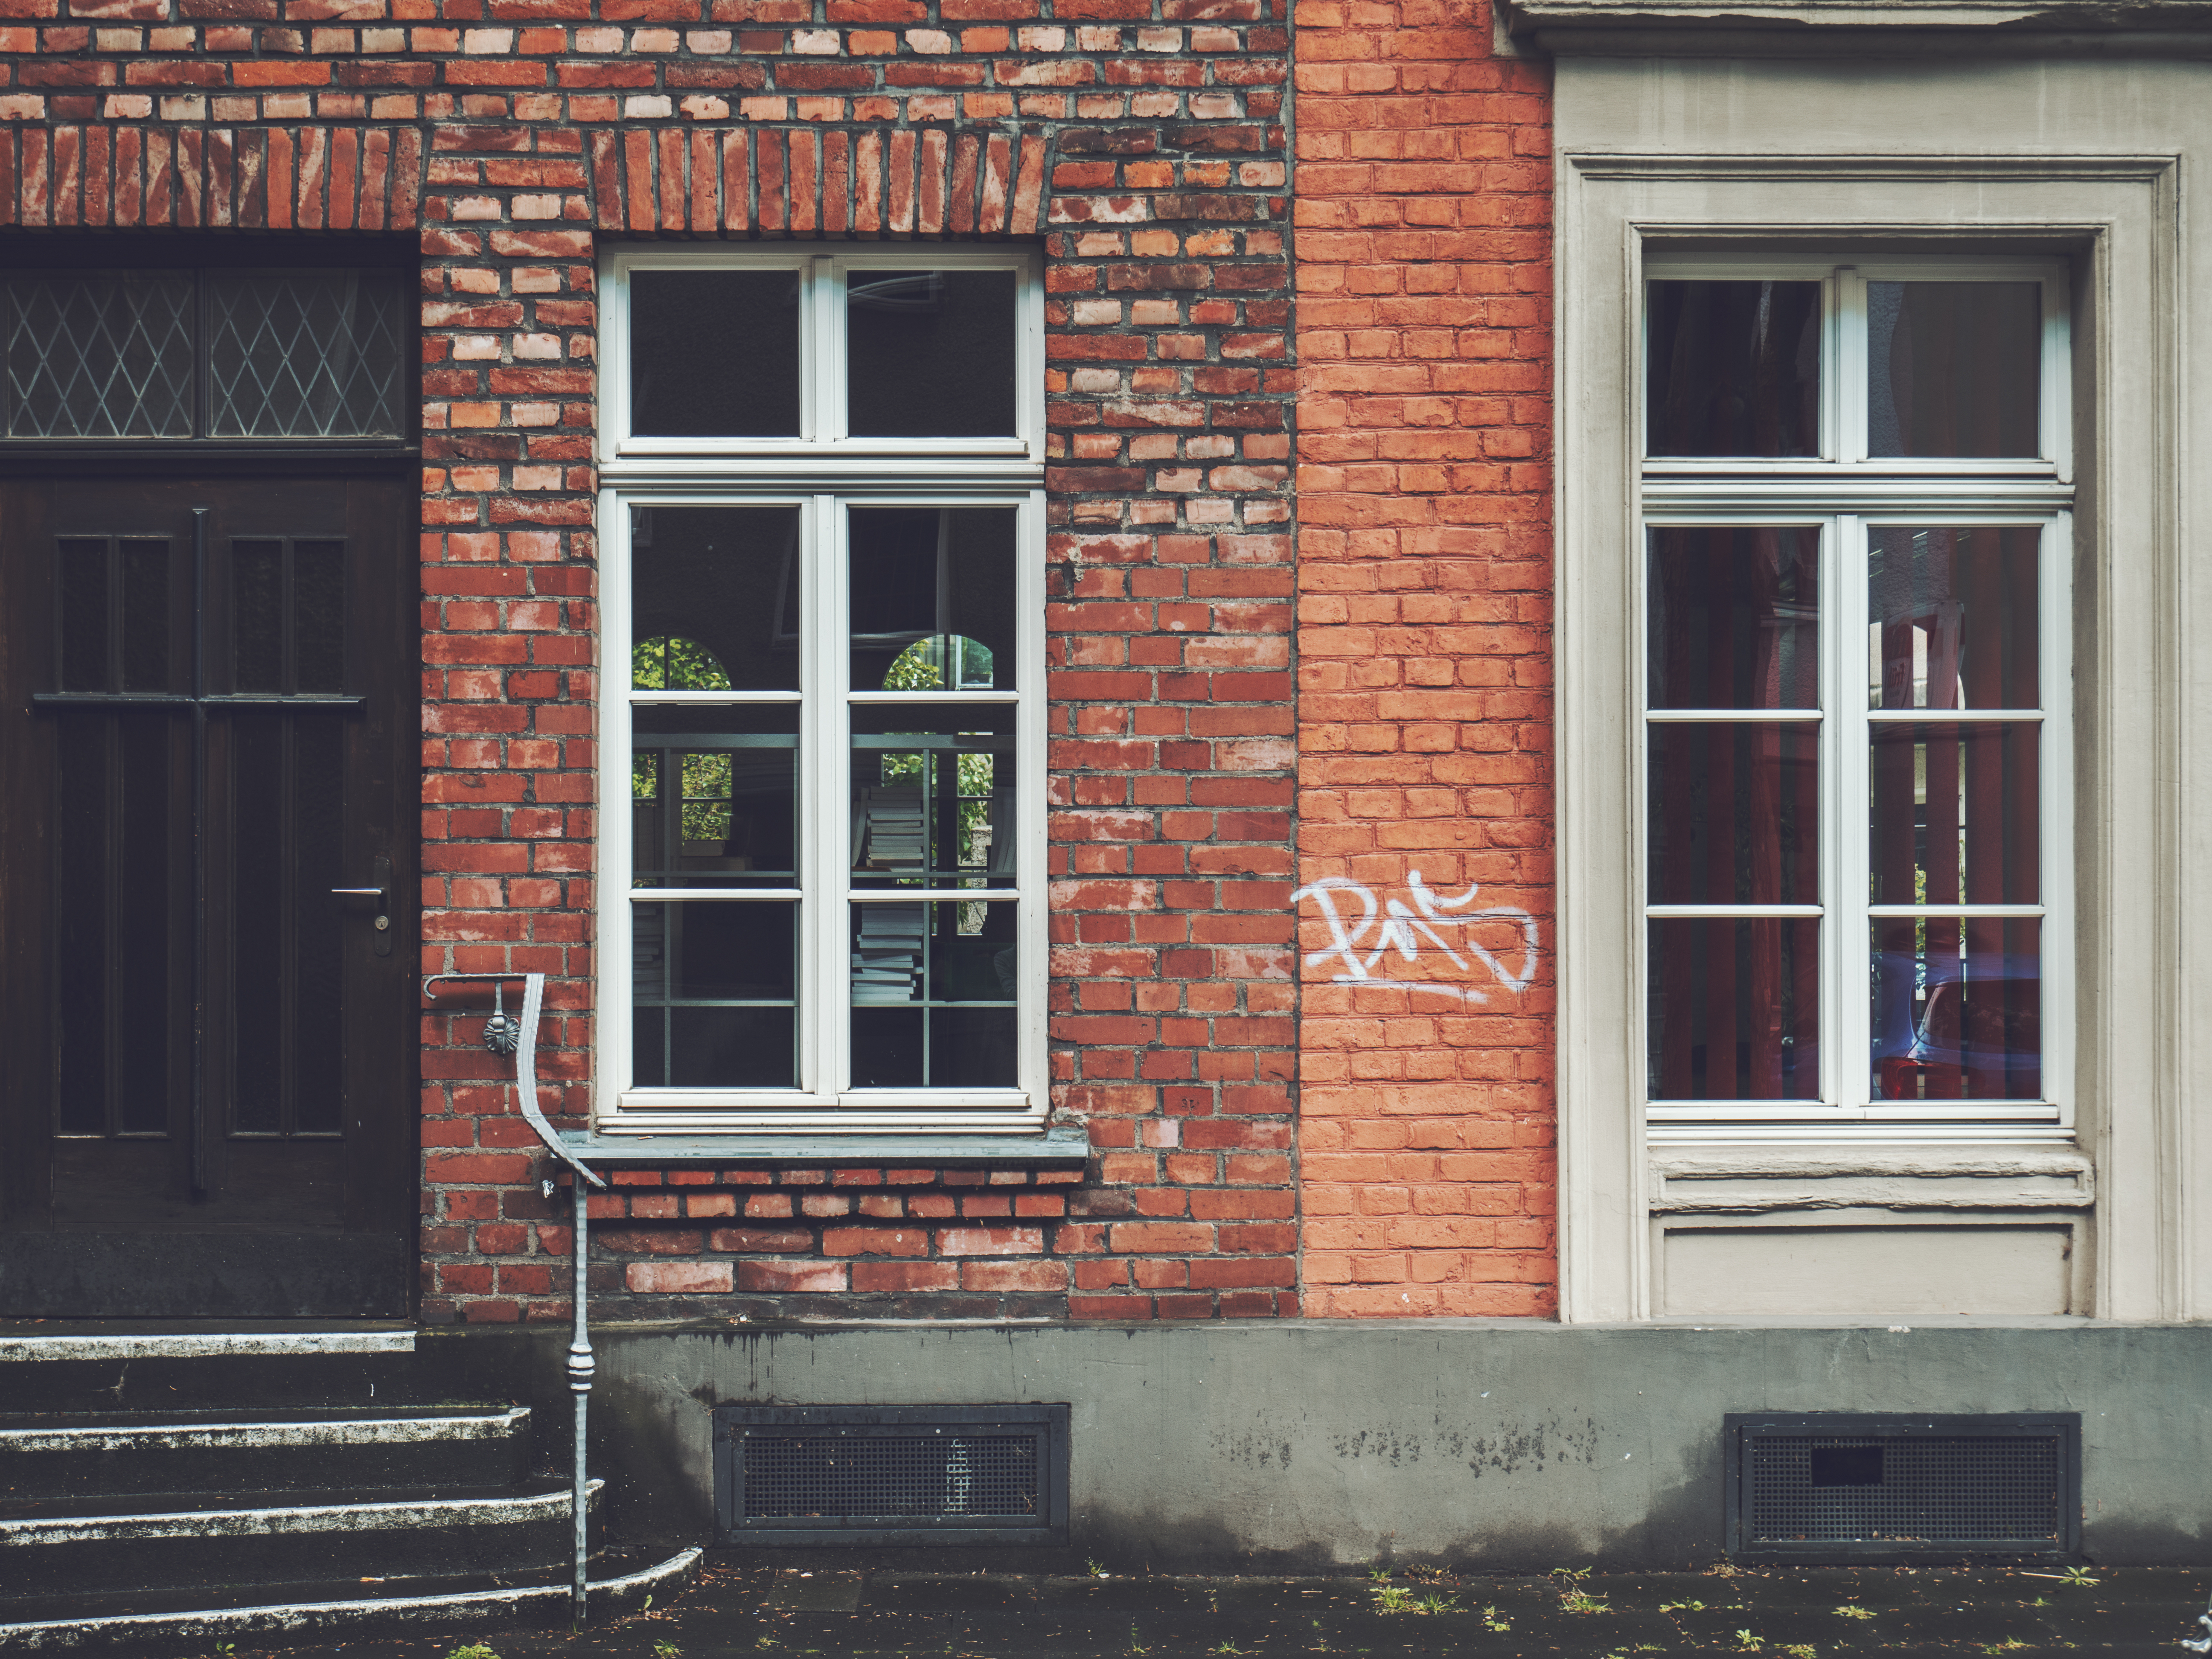
architecture, house, window, home, wall, cottage, facade, brick, door, brickwork, urban area, residential area, window covering, sash window